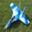
Label: airplane